CSS Stonewall Jackson

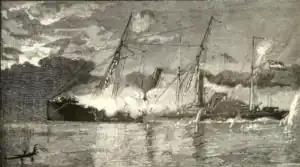
CSS "Stonewall Jackson" rams USS "Varuna".

"Stonewall Jackson"s conversion was completed on 16 March 1862. Under Capt. G. M. Phillips she was detached from Montgomery's main force and sent to Forts Jackson and St. Philip on the lower Mississippi to cooperate in the Confederate defense of New Orleans. There, with five other vessels of Montgomery's fleet, all under Capt. J. A. Stevenson, she joined the force under Capt. J. K. Mitchell, CSN, commanding Confederate naval forces in the lower Mississippi.